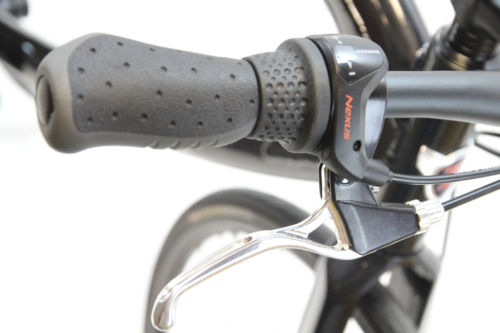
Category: bicycle